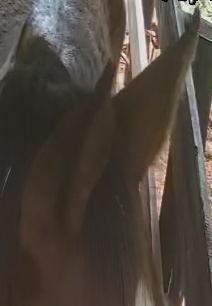
Face region: ears (position_of_ears)
Pain indicator: not_present